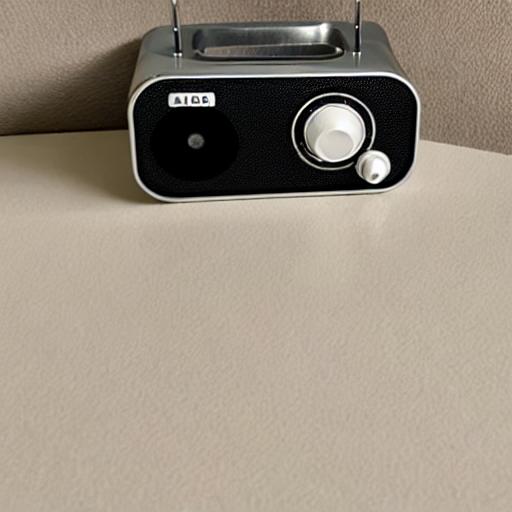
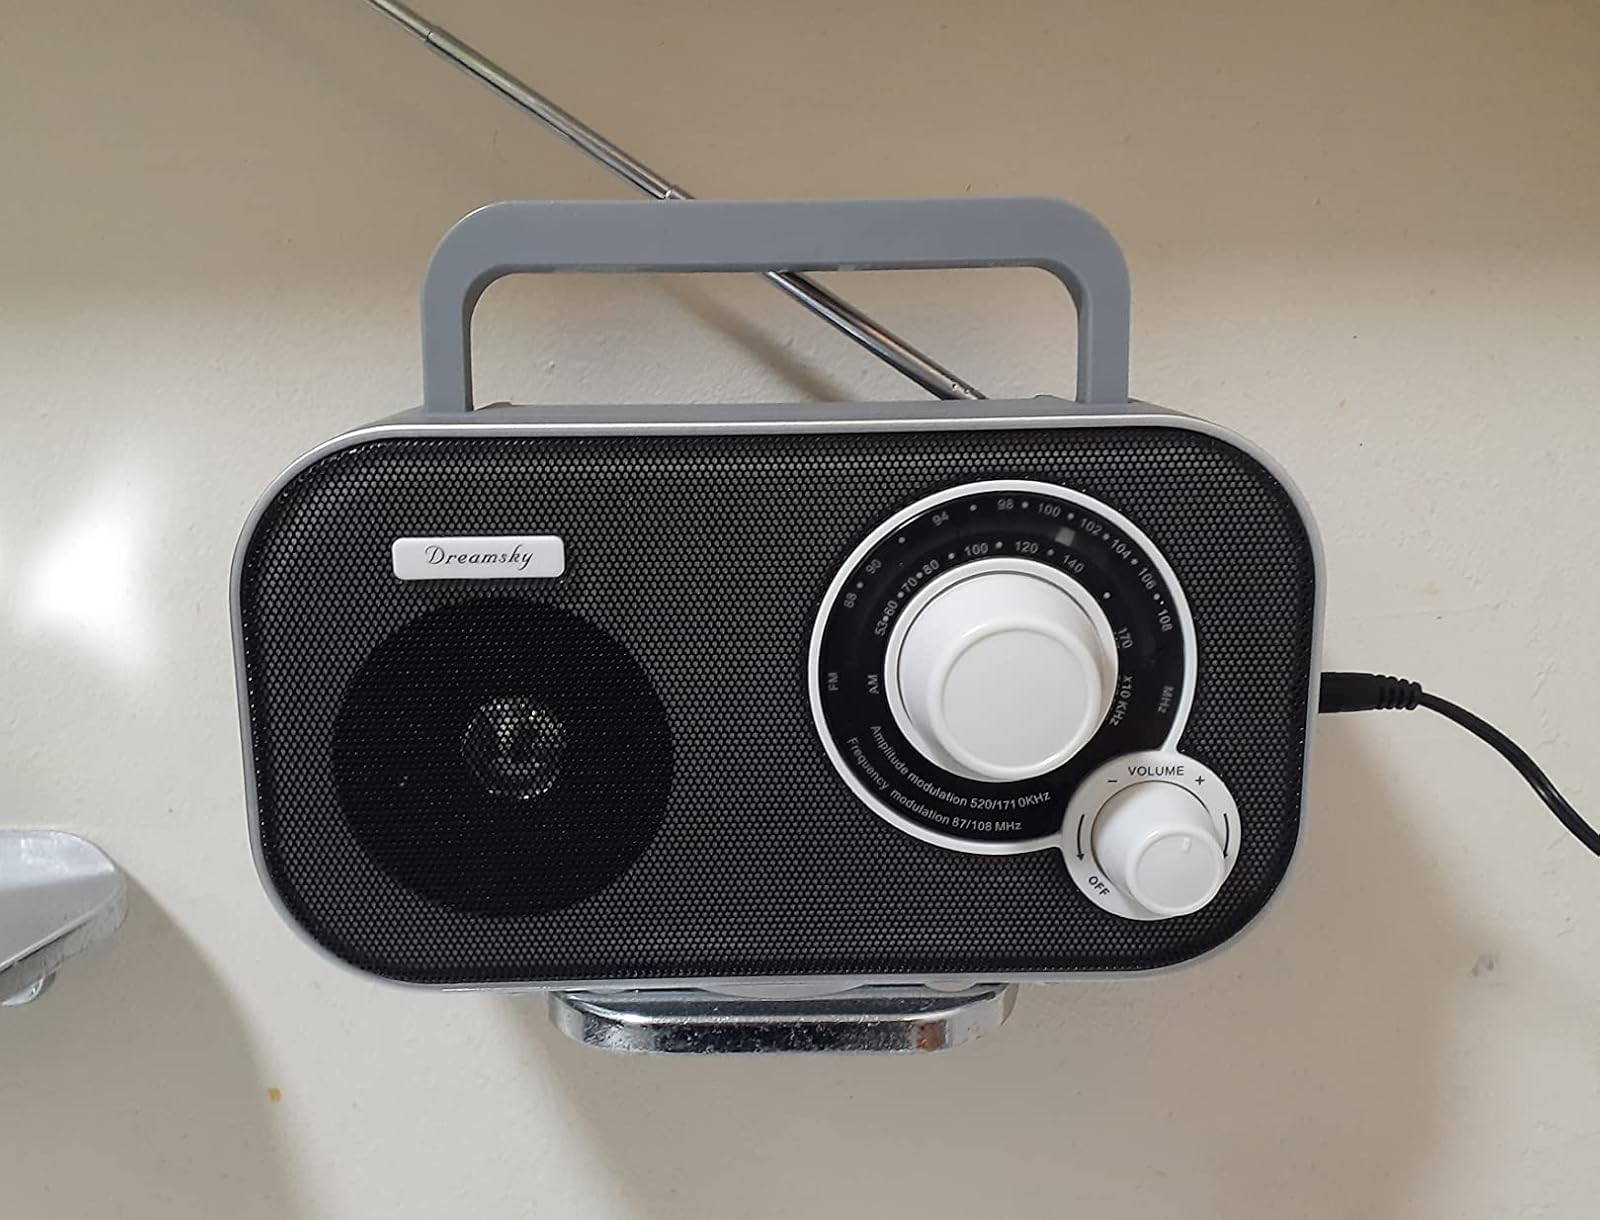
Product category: radio
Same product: no